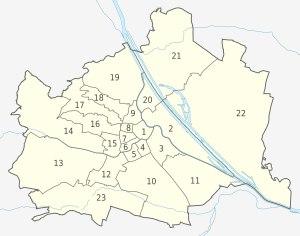
Vienne est la capitale et la plus grande ville de l'Autriche ; elle est aussi l'un des neuf Länder du pays.
Vienne se divise politiquement en 23 arrondissements. Les Viennois les désignent soit par leur nom soit par leur numéro. Ces numéros sont inscrits sur tous les panneaux indicatifs des noms de rues et forment le deuxième et le troisième chiffre du code postal. En langage familier, il est possible d'utiliser le mot Hieb au lieu de Bezirk.